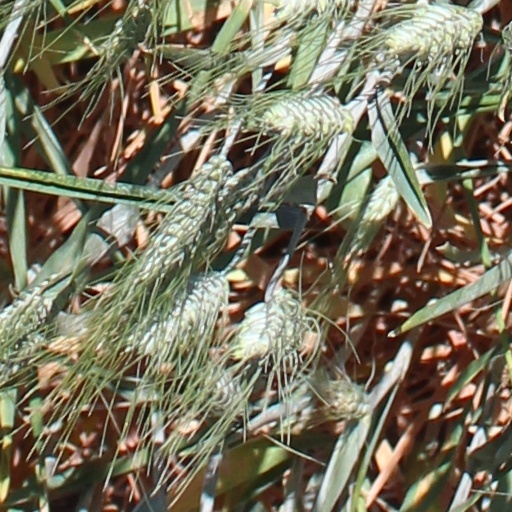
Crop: wheat